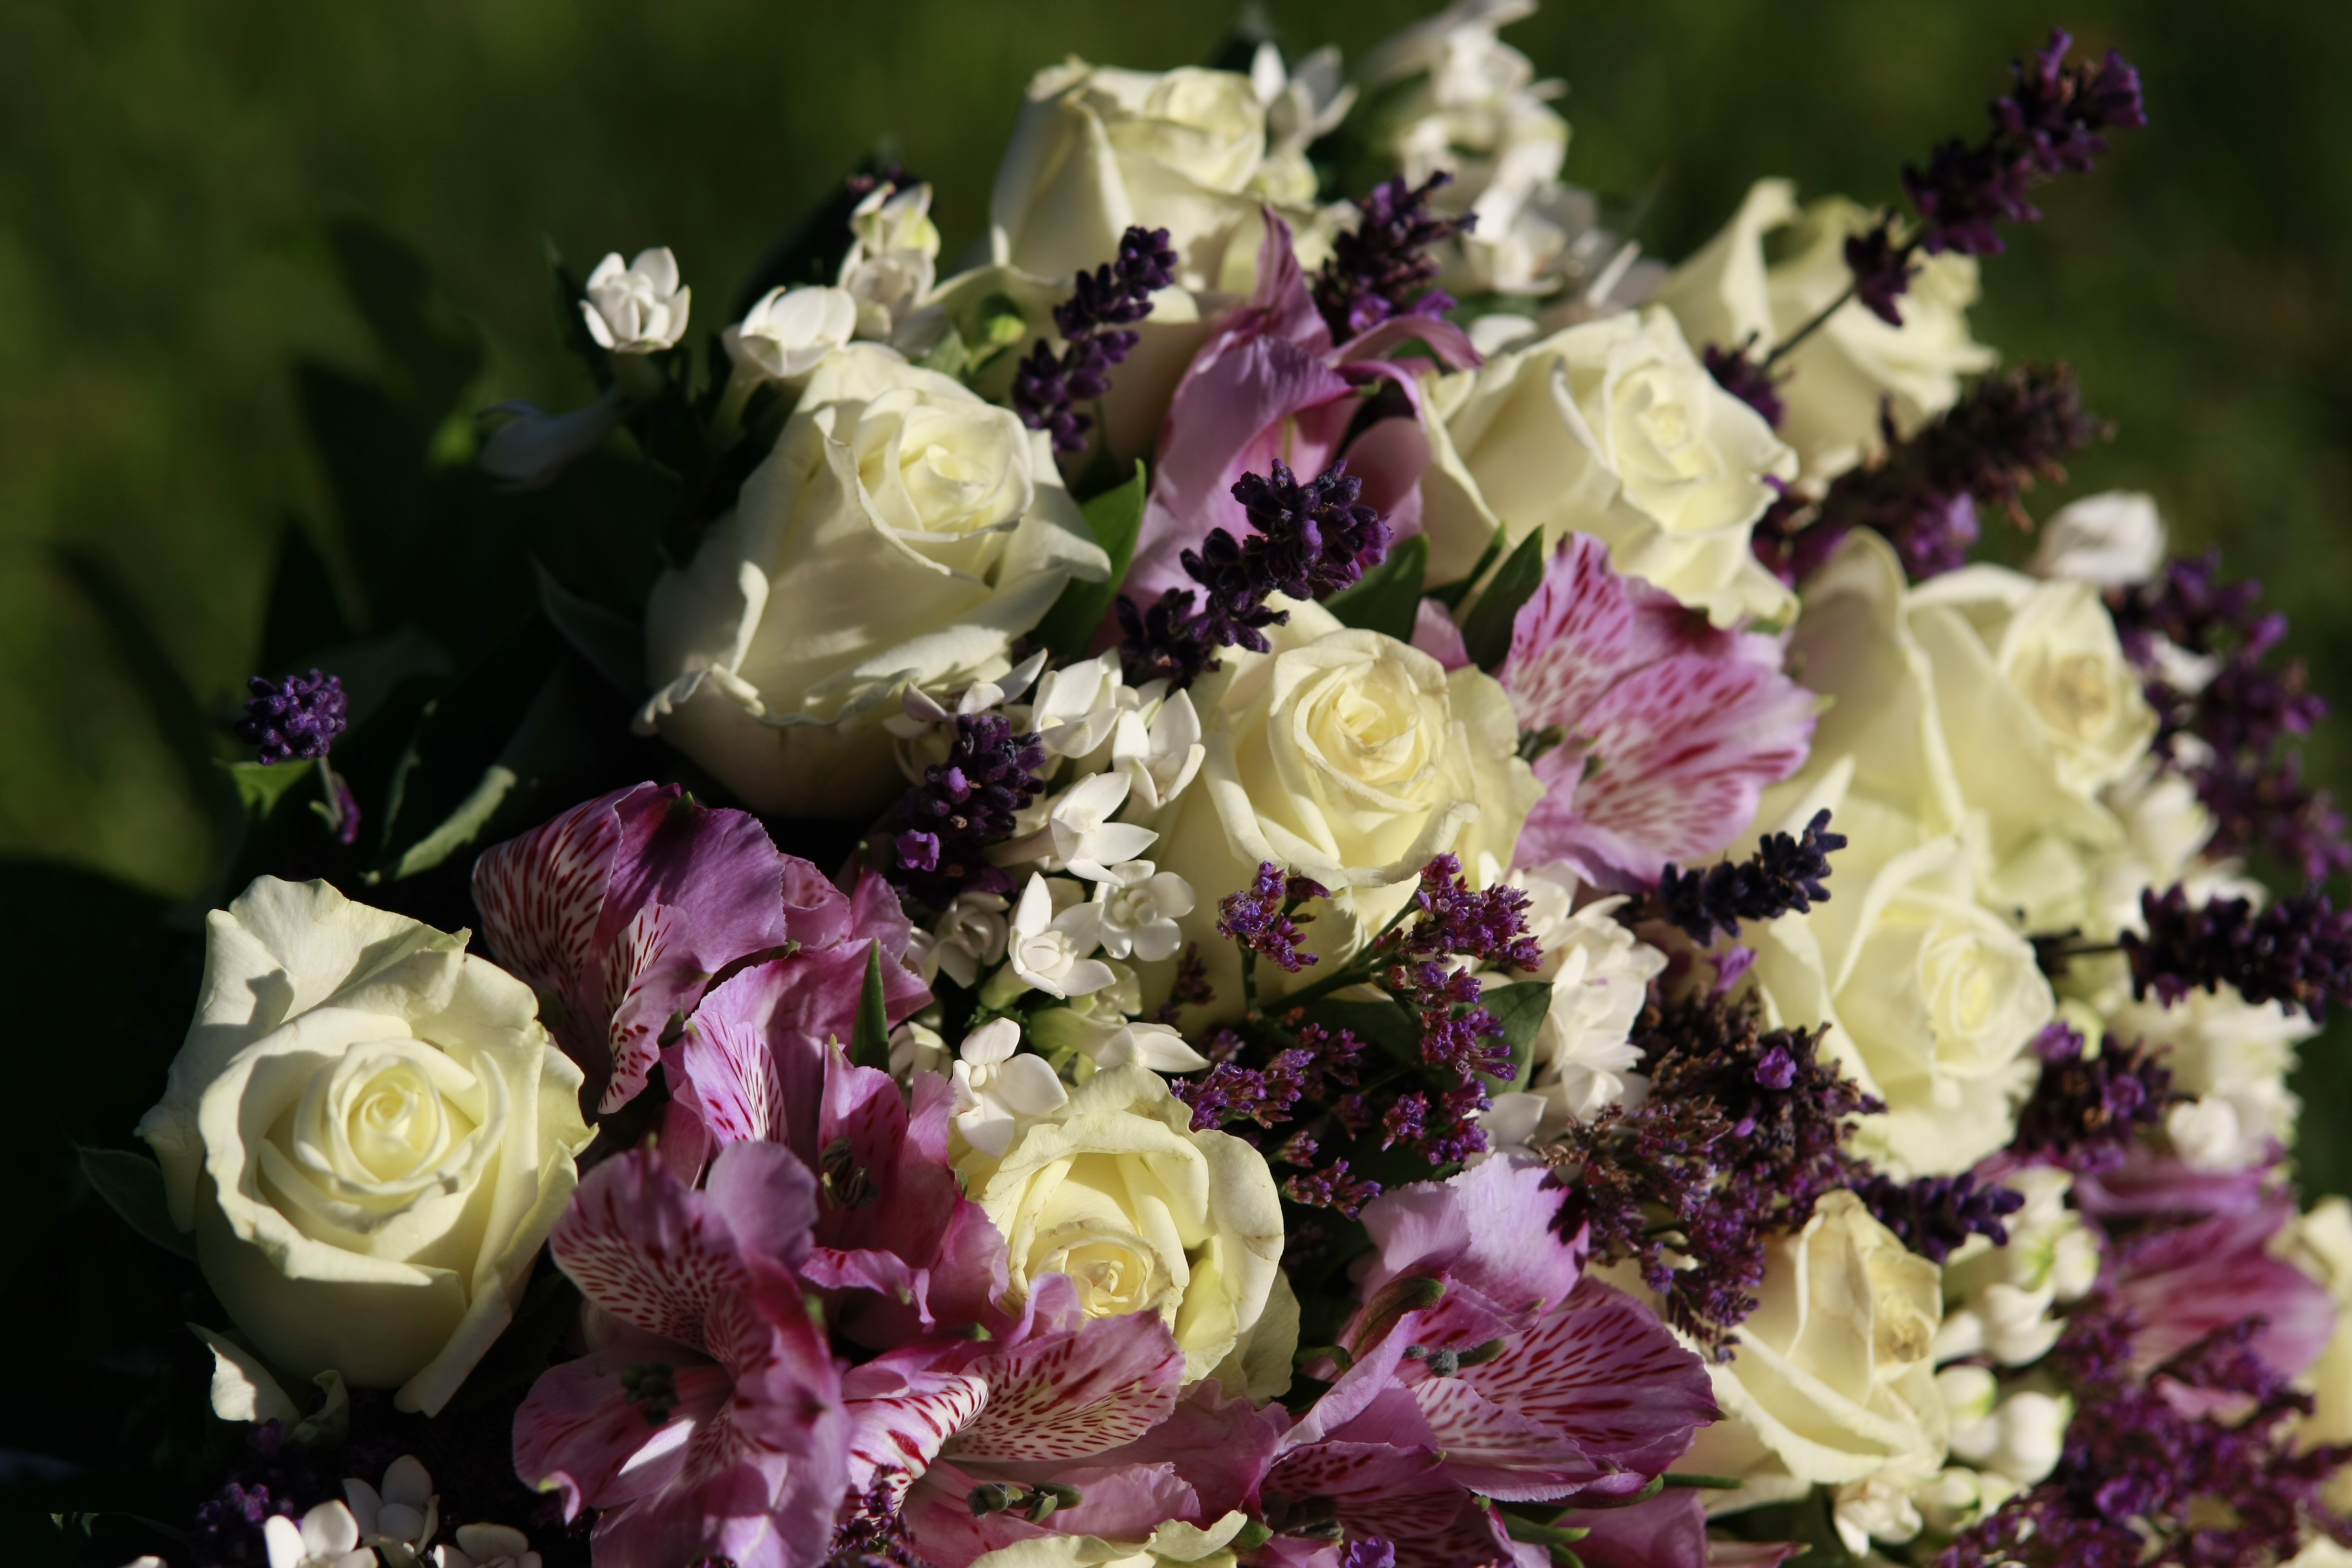
bouquet, flower, bridal bouquet, flower bouquet, flower arranging, floristry, purple, rose family, cut flowers, lilac, rose, flowering plant, plant, floral design, flora, centrepiece, rose order, garden roses, petal, spring, wildflower, wedding ceremony supply